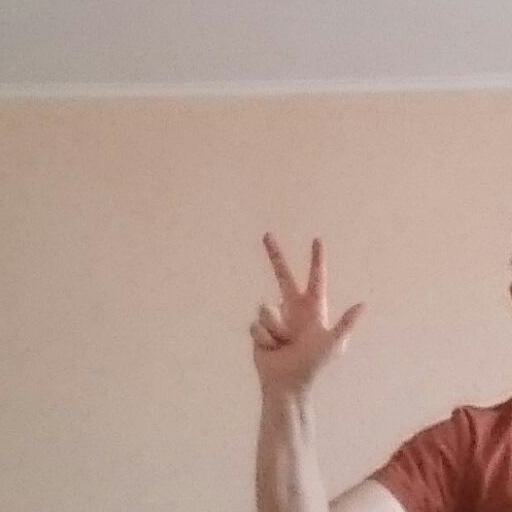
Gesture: three2